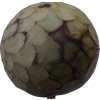
Label: cherimoya